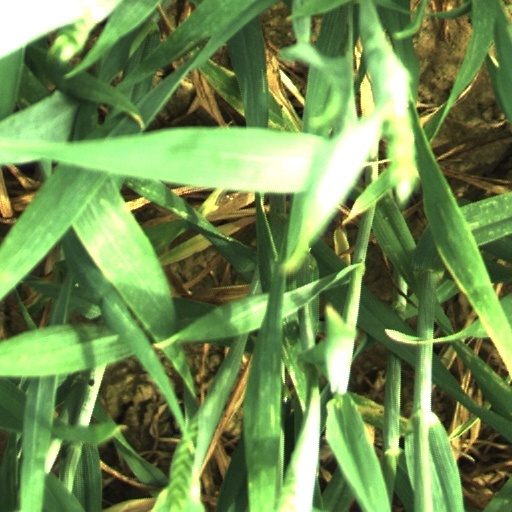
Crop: wheat